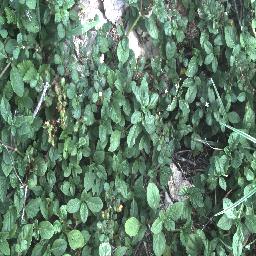
Label: negative